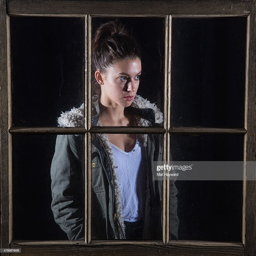
artist poses for a portrait behind a window during a visit to 107.7 .